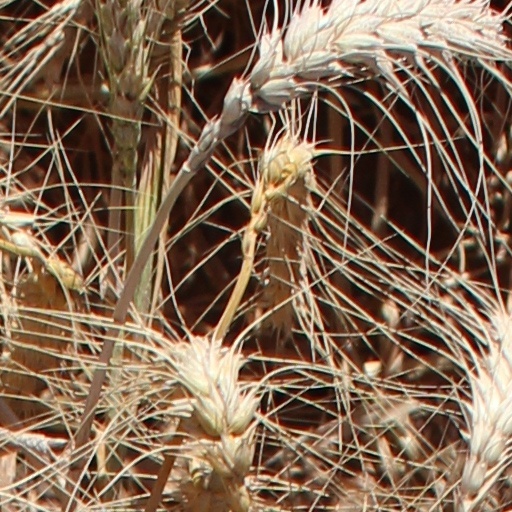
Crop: wheat